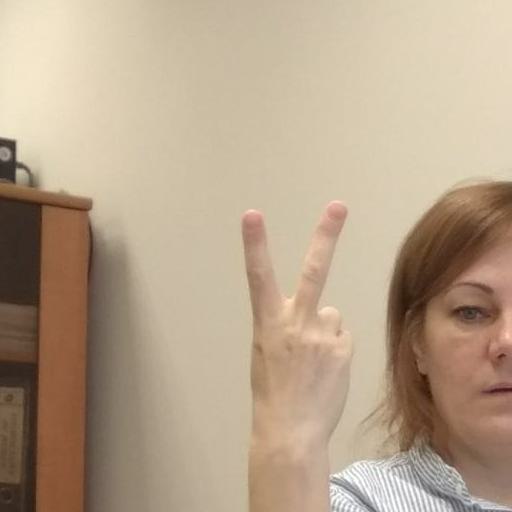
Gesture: peace_inverted